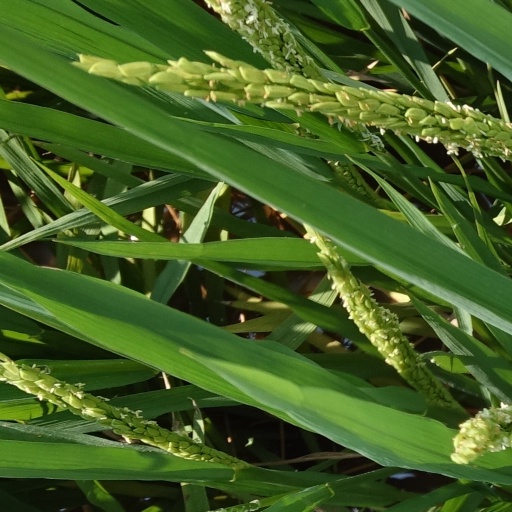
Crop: rice